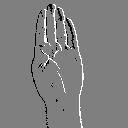
ASL letter: b